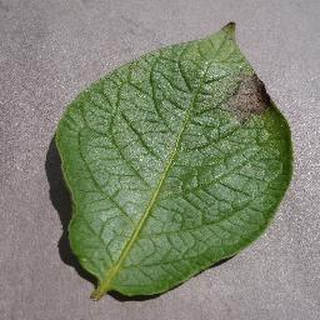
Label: potato_late_blight